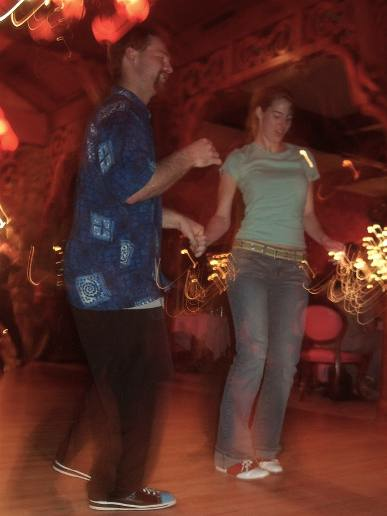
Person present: Yes